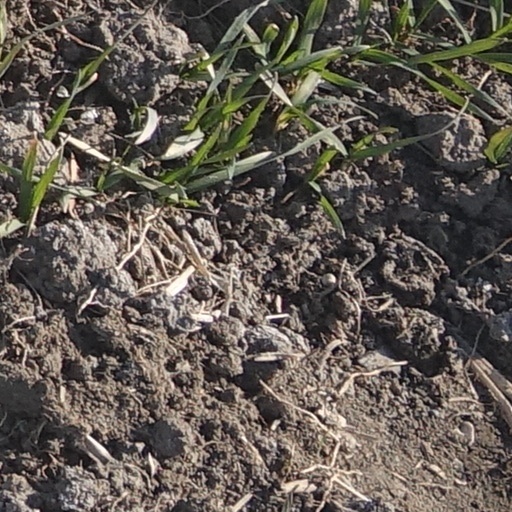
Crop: wheat